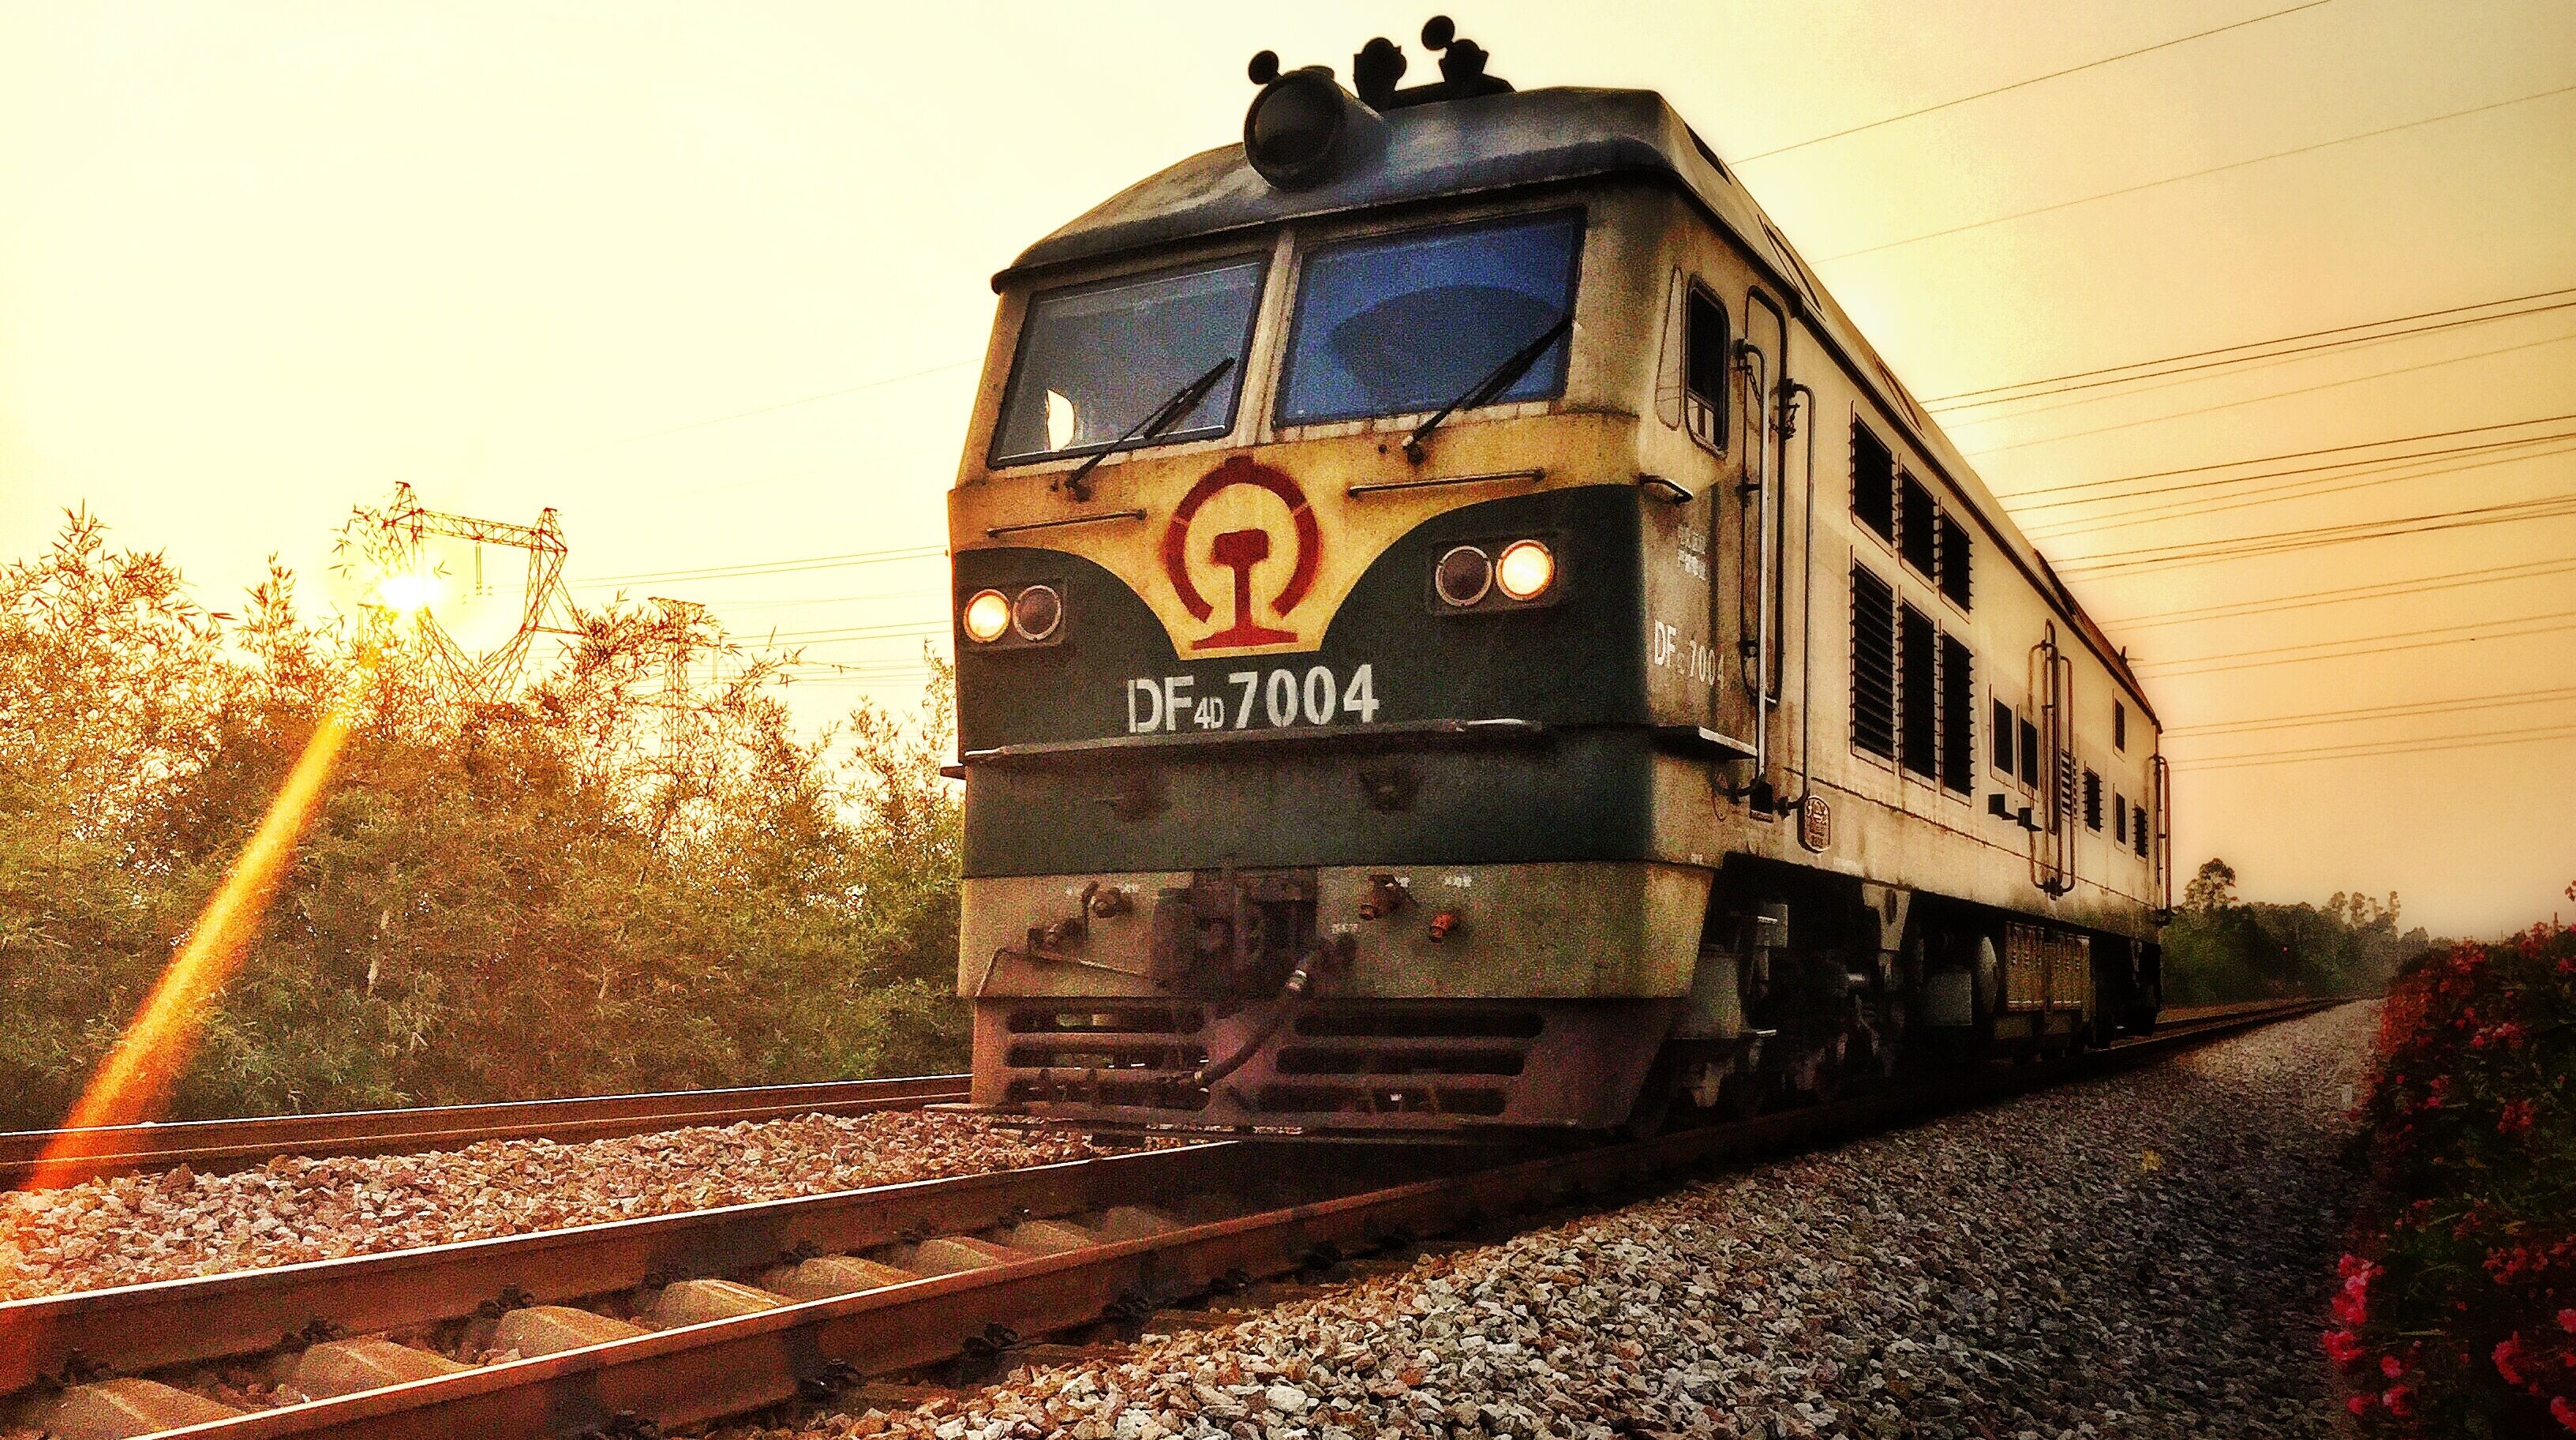
track, sunset, rail, train, transport, vehicle, public transport, locomotive, rail transport, land vehicle, rolling stock, railroad car